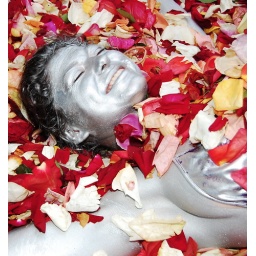
Silver lady in a bed of roses